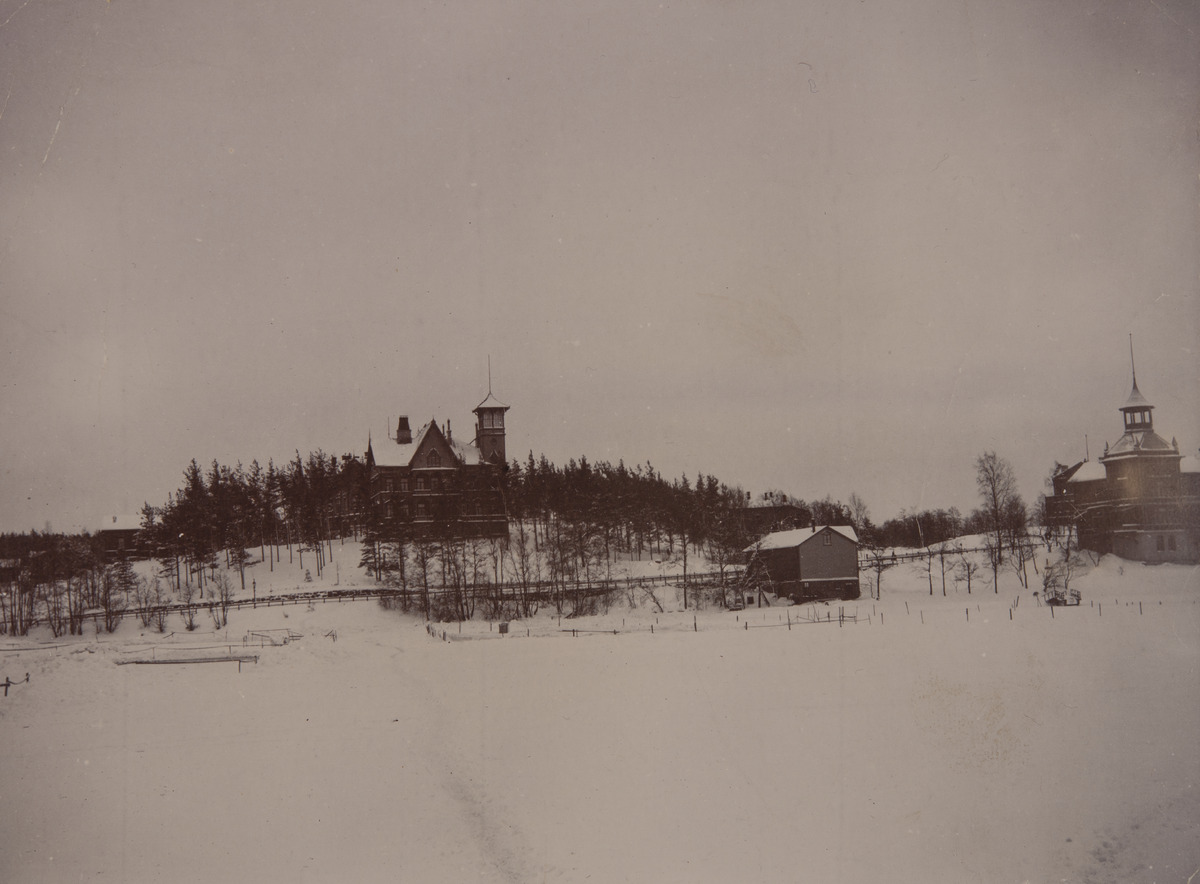
Eläintarhanhuvilat numero 9 (vasemmalla) ja 10
sisällön kuvaus: Eläintarhanhuvilat numero 9 (vasemmalla) ja 10. Näkymä Töölönlahdelta. mustavalkoinen
Ajankohta: kuvausaika 1890 -luku
Paikka: Suomi, Uusimaa, Helsinki, Kallio Helsinki, Linjat Helsinki, Linnunlauluntie
Aiheet: rakennukset, puurakennukset, huvilat, lahdet, talvi, lumi